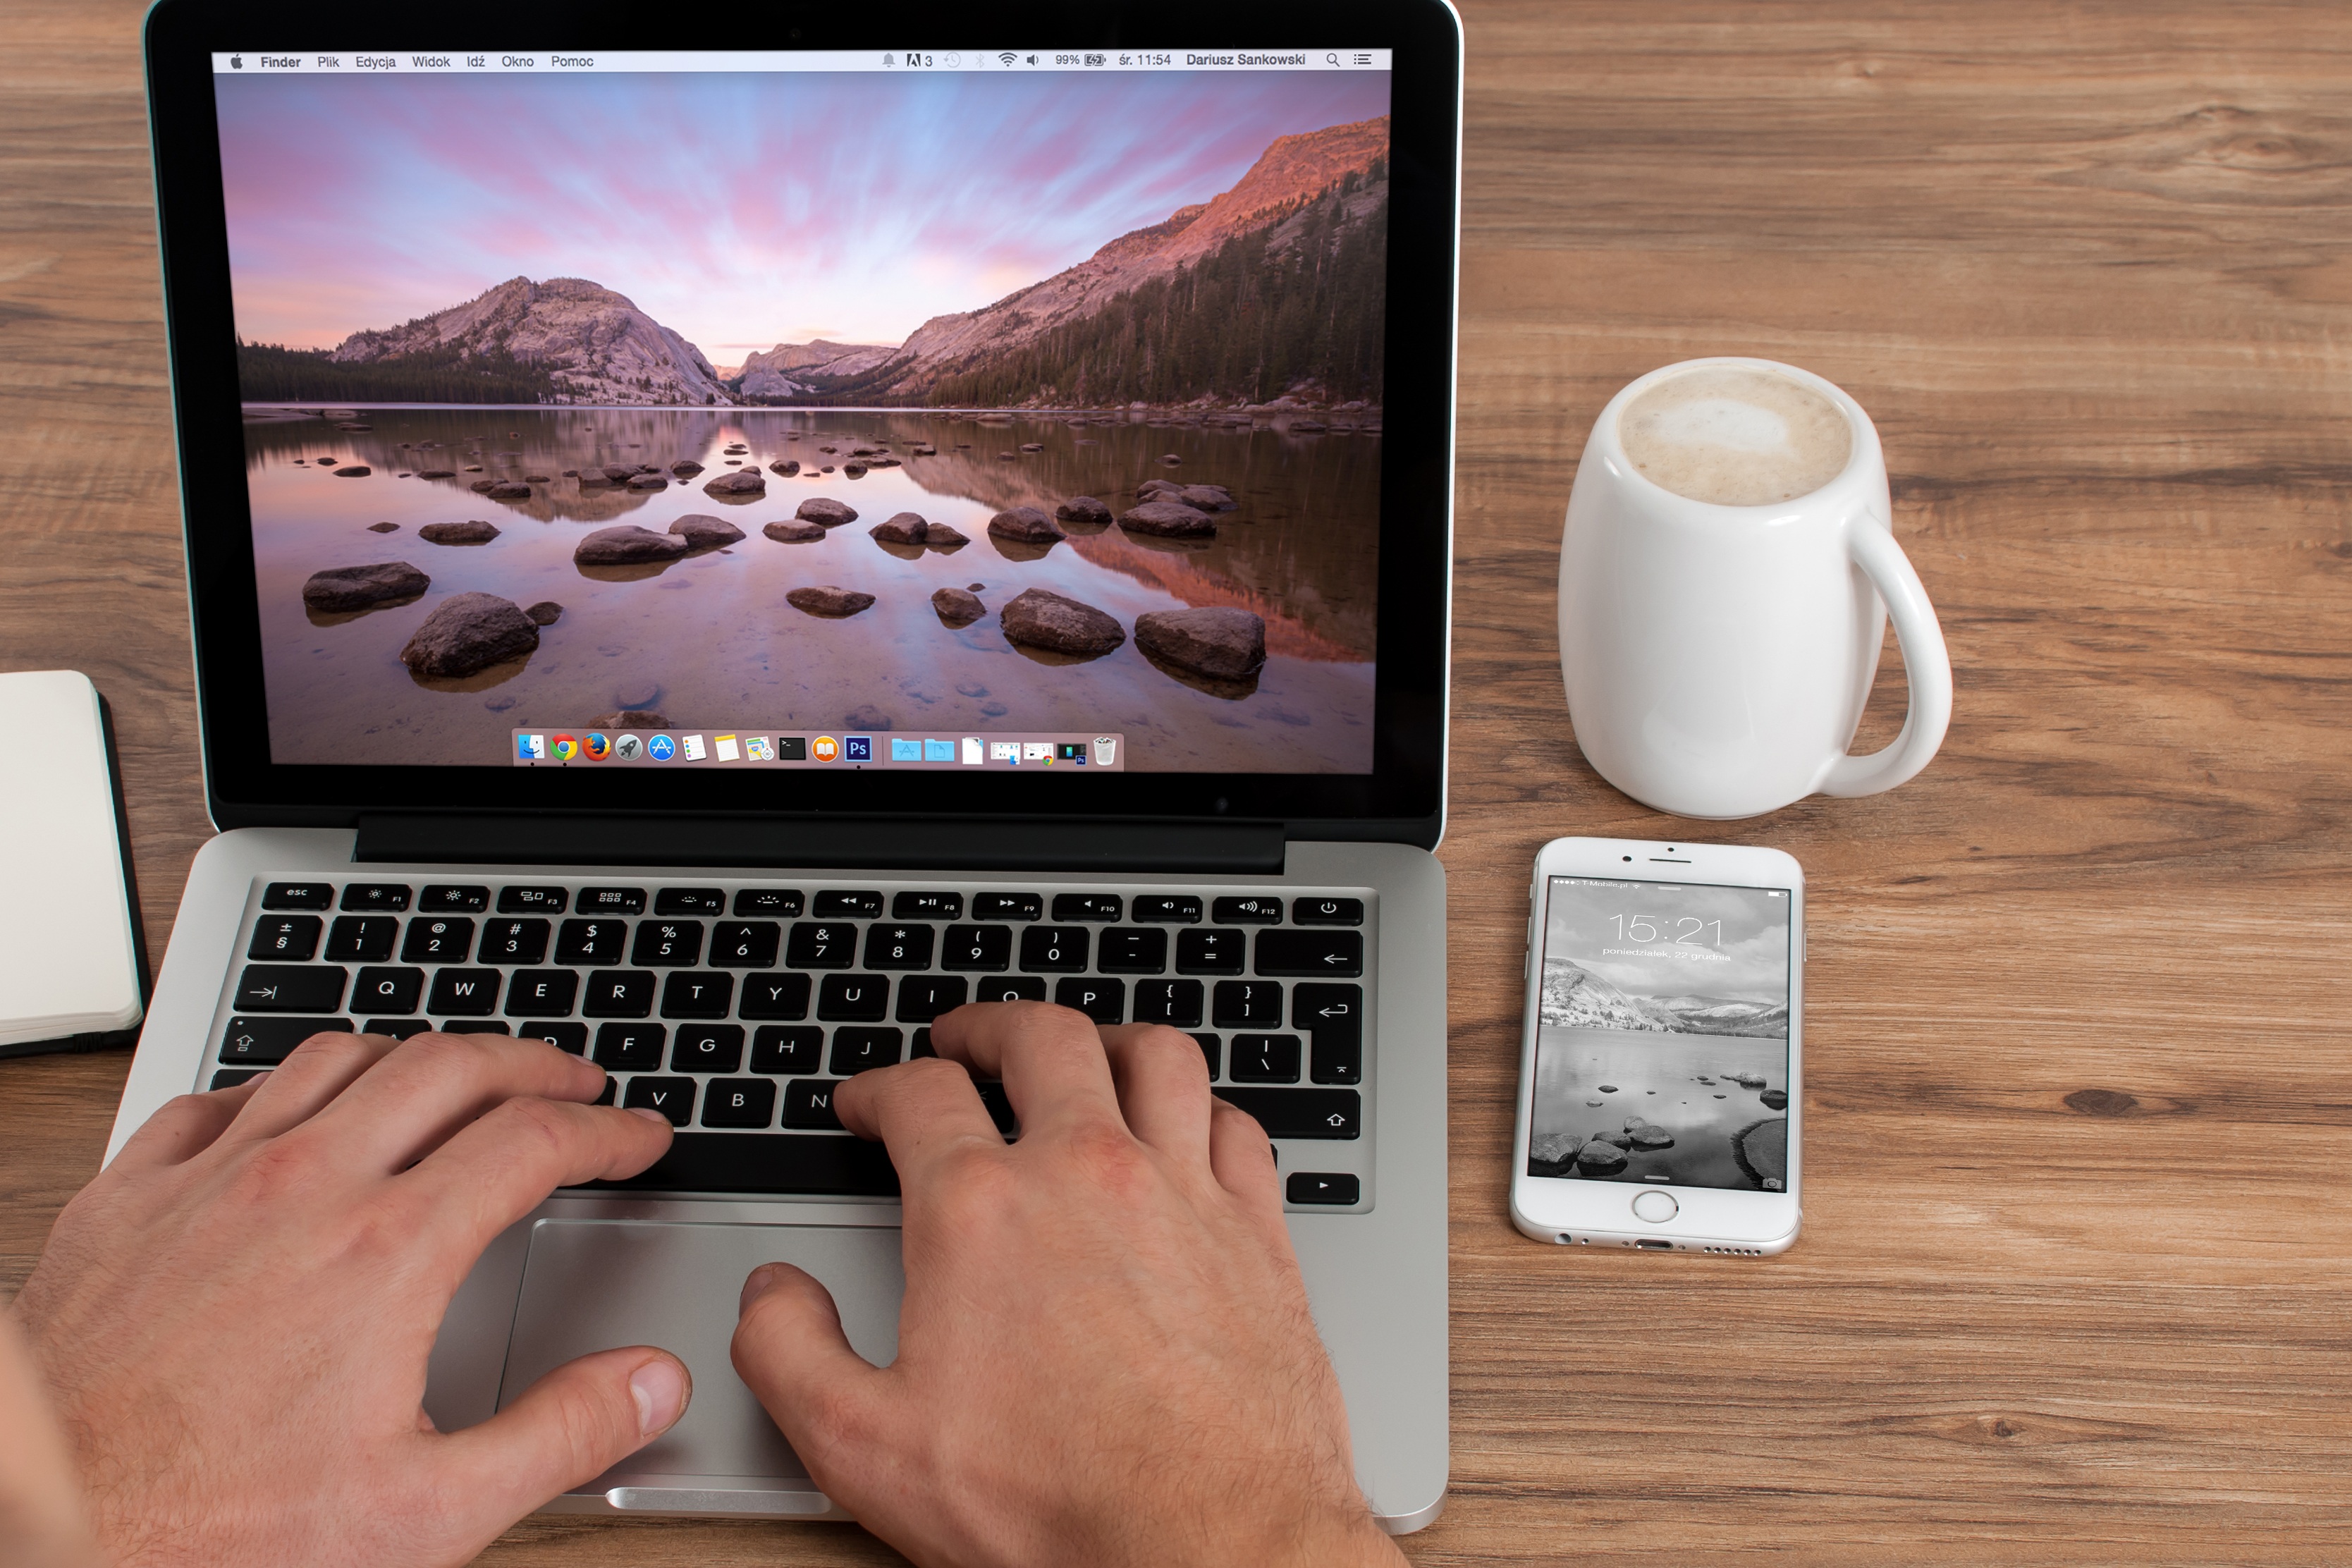
iphone, desk, smartphone, writing, work, hand, screen, apple, typing, coffee, technology, cup, business, writer, mug, write, brand, iphone 6, macbook pro, design, freelancer, mockup